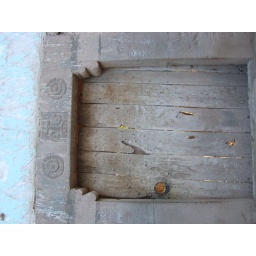
Maras, Peru 30.08.2008. Another example of signs above entrance doors to private houses.